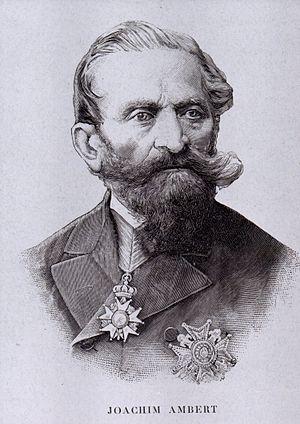
portrait du Général Joachim Ambert (vers1880)
Joachim Ambert, de son nom complet Joachim Marie Jean-Jacques Alexandre Jules Ambert, dit le général baron Ambert, né le 8 février 1804 au château de Lagrezette, à Caillac, dans le Lot, mort le 31 mars 1890 à Paris, 6ᵉ, 13 rue Jacob, est un général et écrivain militaire français, ancien représentant, et fils du général de la République Jean-Jacques Ambert.